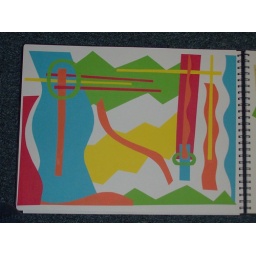
a collage of coloured paper that i created in my art book for uni